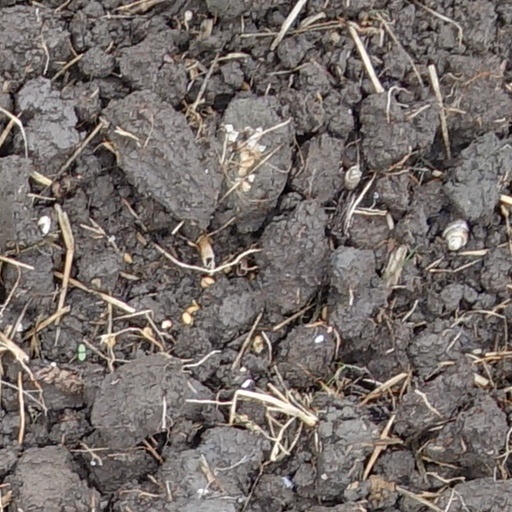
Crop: wheat